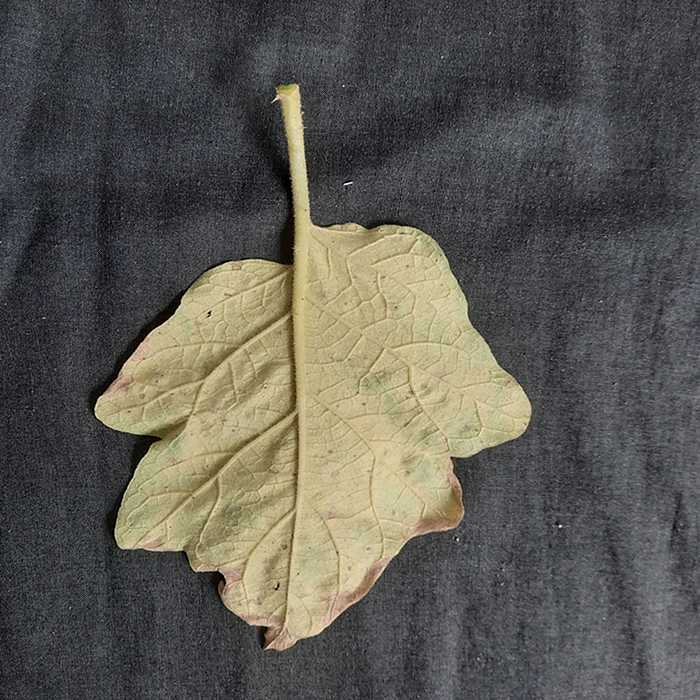
Plant: Eggplant
Label: Eggplant verticillium wilt